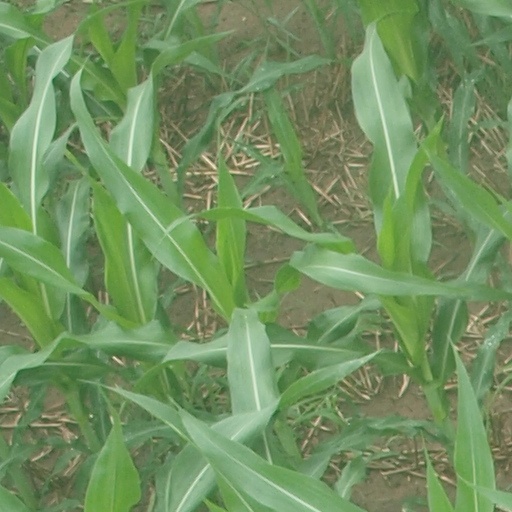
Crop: maize; corn